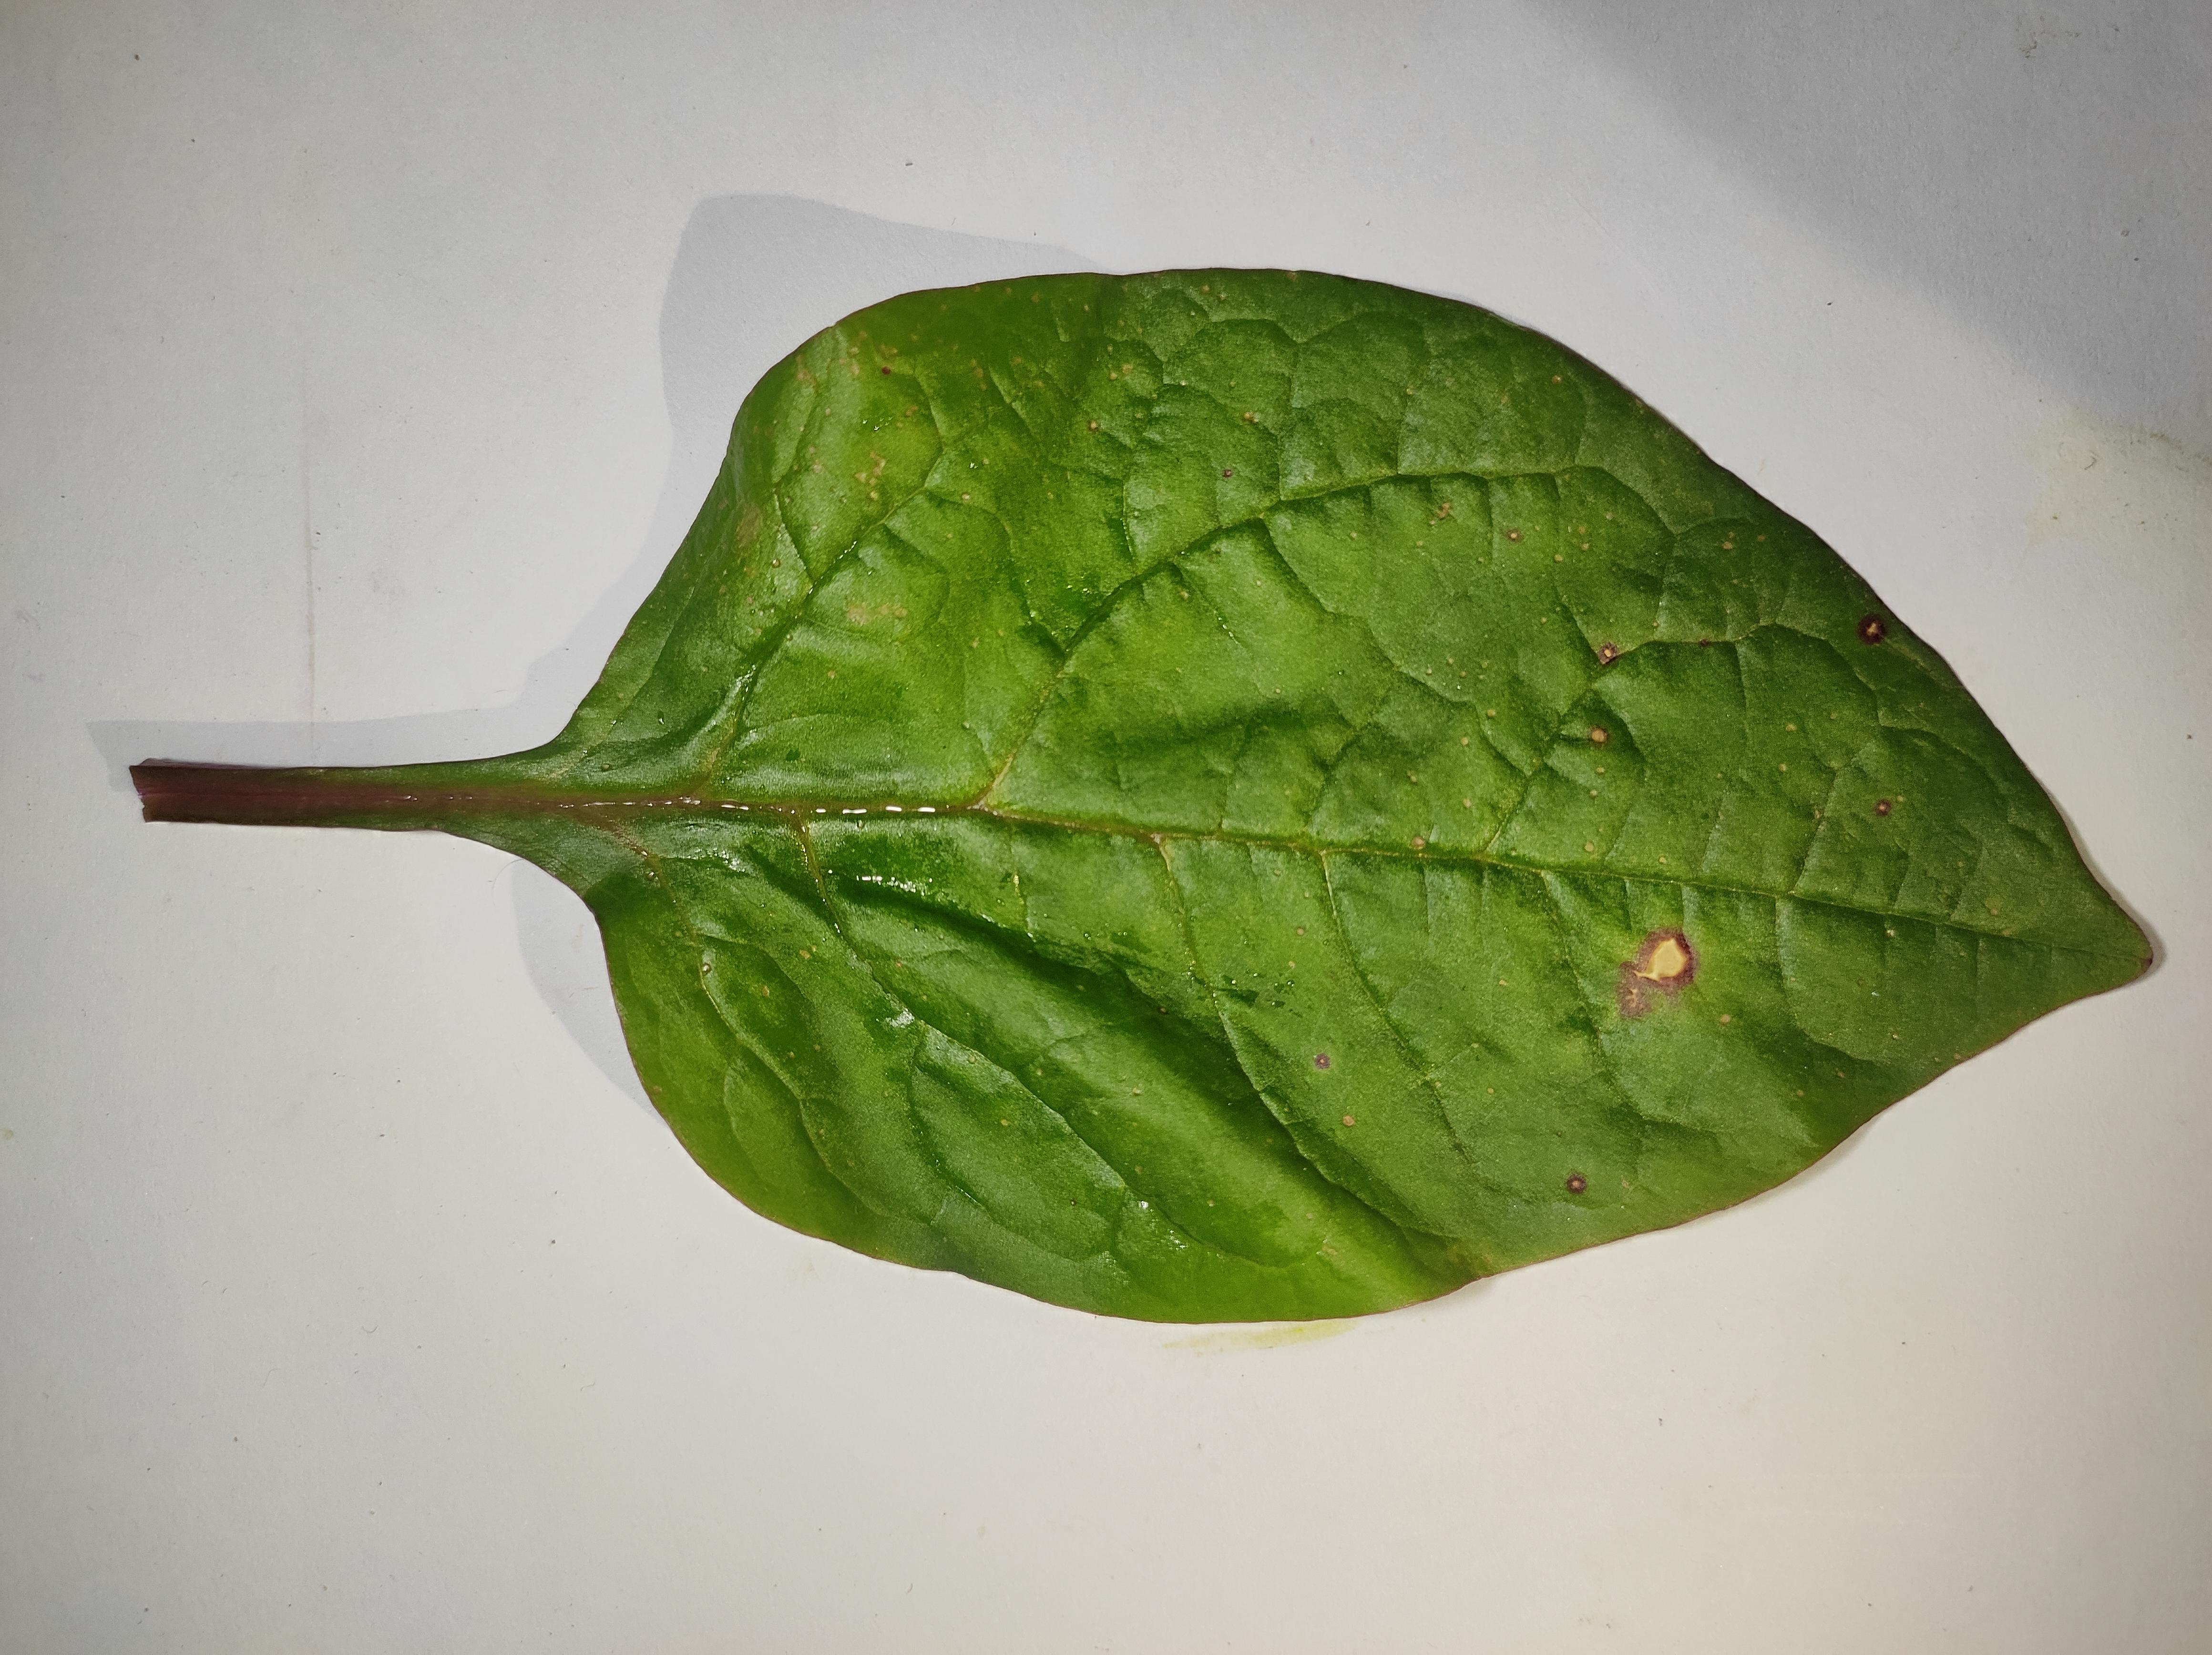
Label: anthracnose_leaf_spot